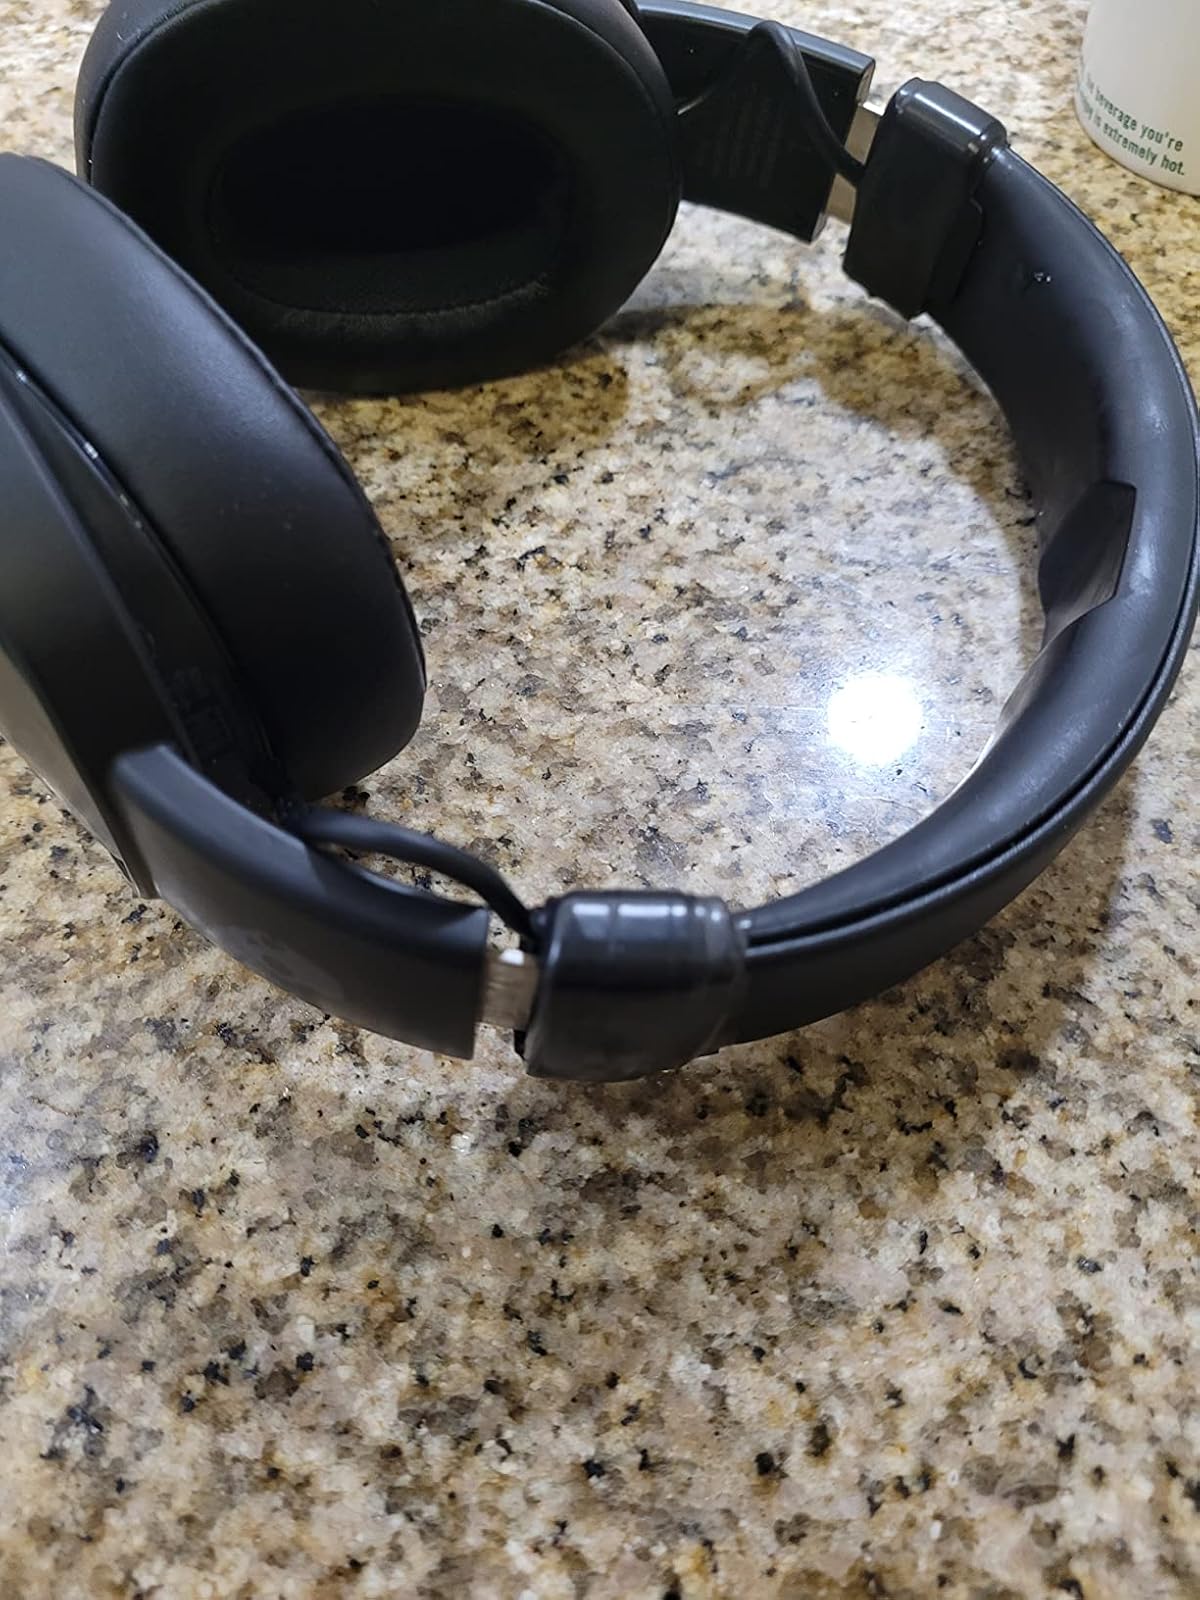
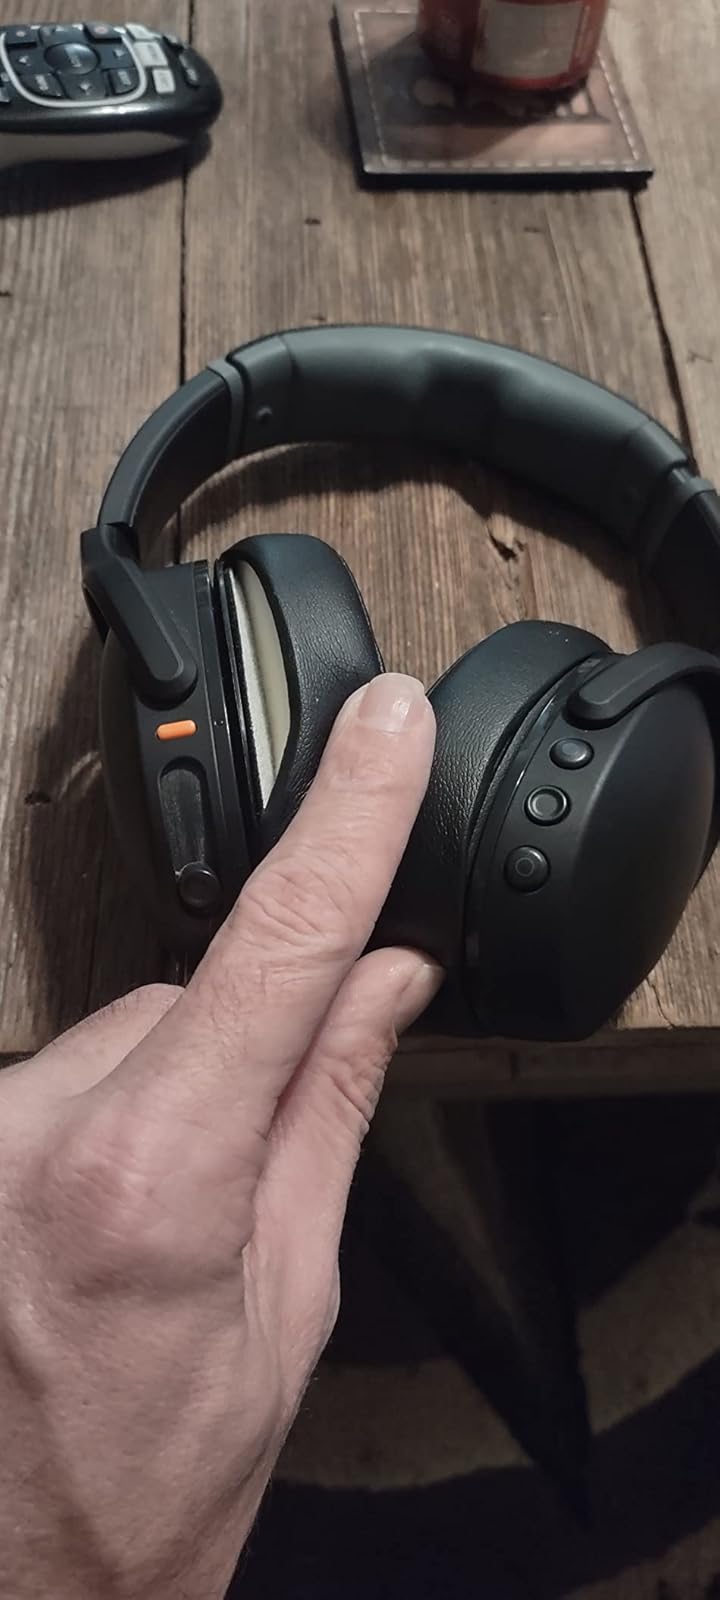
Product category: headphones
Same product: yes